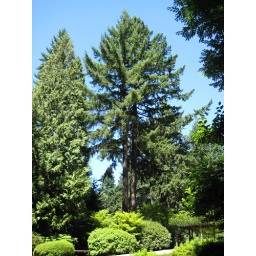
Even for Portland (where the bar is pretty high) the trees in this garden are pretty nice.